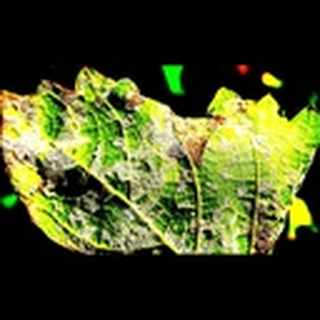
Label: cotton_powdery_mildew